Religion in Kerala

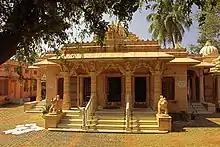
Marwari Jain Temple in Kochi

The Portuguese did not look favorably on the Jews. They destroyed the Jewish settlement in kodungallur and sacked the Jewish town in Cochin and partially destroyed the famous Cochin Synagogue in 1661. However, the Dutch were more tolerant and allowed the Jews to pursue their normal life and trade in Cochin. According to the testimony of the Dutch Jew, Moses Pereira De Paiva, in 1686 there were 10 synagogues and nearly 500 Jewish families in Cochin. Later Britishers too were tolerant. The Jews were protected. After the creation of the State of Israel in 1948, most Jews decided to emigrate to Israel. Most of the emigrants to Israel between 1948 and 1955 were from the community of "black Jews" and "brown Jews"; they are known as Cochini in Israel. Since the 1960s, only a few hundred Jews (mostly "white Jews") remained in Kerala with only two synagogues open for service: the Pardesi Synagogue in Matancherry built in 1567 and the synagogue in Parur.